Kufi

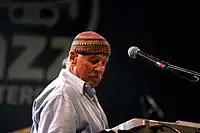
Jazz fusion keyboardist Joe Zawinul performing on stage and wearing a kufi cap.

Jazz rock/jazz fusion Weather Report frontman and keyboardist Joe Zawinul wore kufi caps for a long time, both on stage with the band and outside of it, in his private/personal life. He is known for having changed various kufi models throughout the passing of time as well, as shown in the live performances of Weather Report from the 1970s and 1980s. Progressive rock Dutch legend Thijs van Leer also wore kufi caps during his early career with his band, Focus, in the 1970s. He can be seen wearing one in the music video for "House of the King" (also the theme song for the British TV show "Saxondale"). In addition, Rush drummer Neil Peart took to wearing a kufi during performances after touring Cameroon by bicycle in 1988.